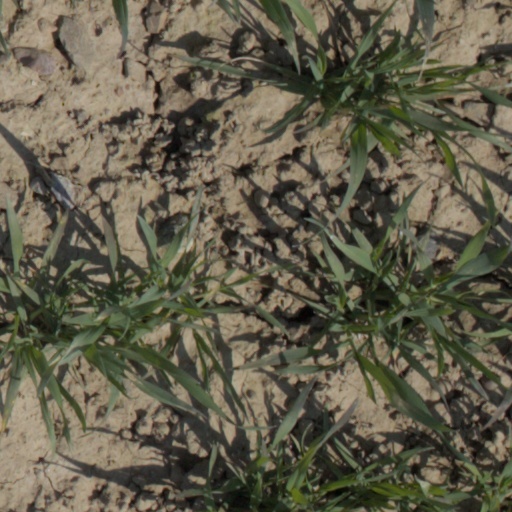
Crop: wheat